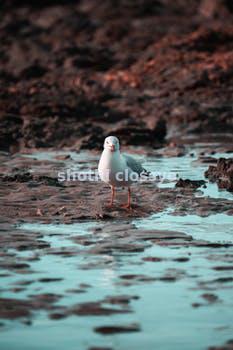
Label: Watermark